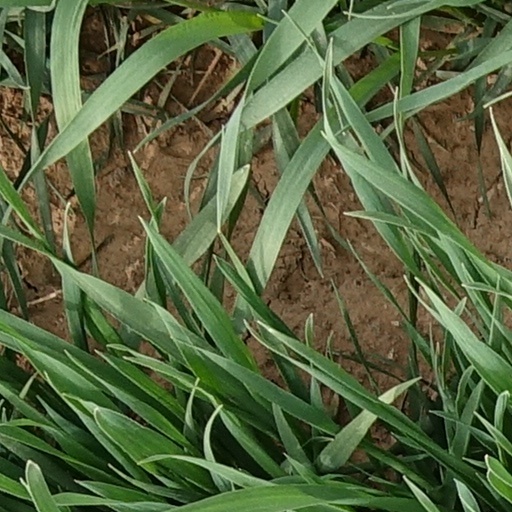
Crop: wheat